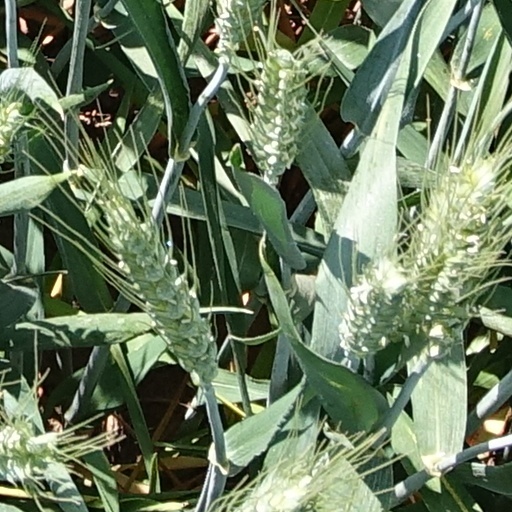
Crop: wheat